Prostatic artery embolization

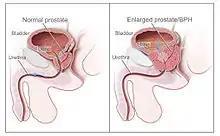
Diagram of a normal prostate "(left)" and benign prostatic hyperplasia "(right)"

Men with an enlarged prostate may suffer from symptoms of lower urinary tract obstruction, such as sensation of incomplete urination, inability to urinate, weak urinary stream, or having to urinate frequently (often awakening from sleep). If the symptoms cause a significant disruption to quality of life, a man may undergo initial treatment by oral medication, such as alpha-1 receptor blockers, 5-alpha-reductase inhibitors, or phosphodiesterase-5 enzyme inhibitors. Those with severe/progressive symptoms or those who do not experience symptom relief from medication have traditionally been considered for surgical intervention, with transurethral resection of the prostate or TURP as the standard of care.